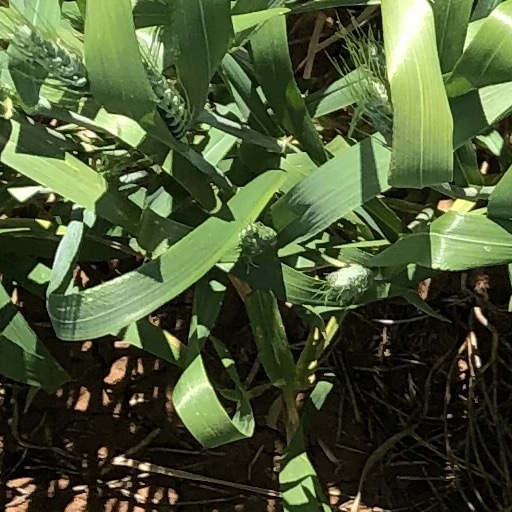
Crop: wheat